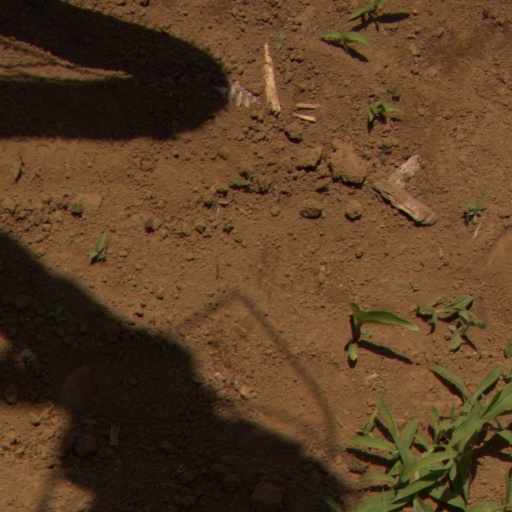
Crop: Jerusalem artichoke